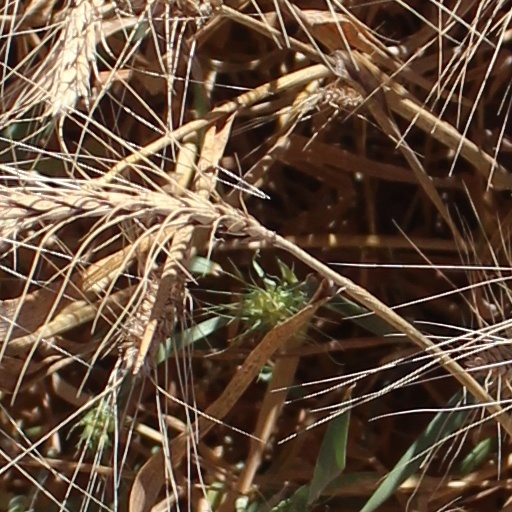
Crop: wheat